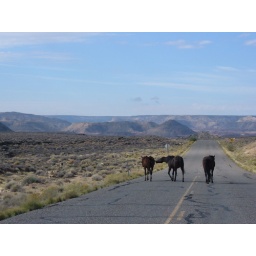
Three horses walking down the highway in Utah